Technology in Star Wars

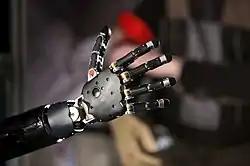
A modern brain-controlled prosthetic hand and arm co-developed by the Applied Physics Laboratory and the Food and Drug Administration

The space-opera blockbuster, "Star Wars" franchise has borrowed many real-life scientific and technological concepts in its settings. In turn, "Star Wars" has depicted, inspired, and influenced several futuristic technologies, some of which are in existence and others under development. In the introduction of the "Return of the Jedi" novelization, George Lucas wrote: ""Star Wars" is also very much concerned with the tension between humanity and technology, an issue which, for me, dates back even to my first films. In "Jedi", the theme remains the same, as the simplest of natural forces brought down the seemingly invincible weapons of the evil Empire."